Cash register

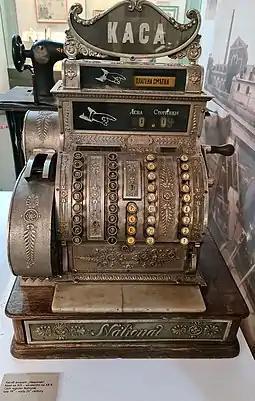
National cash register from the end of the 19th century, National History Museum, Sofia

A cash register, sometimes called a till or automated money handling system, is a mechanical or electronic device for registering and calculating transactions at a point of sale. It is usually attached to a drawer for storing cash and other valuables. A modern cash register is usually attached to a printer that can print out receipts for record-keeping purposes.